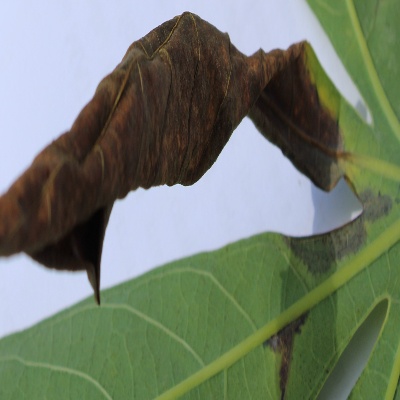
Crop: Cassava
Condition: bacterial blight